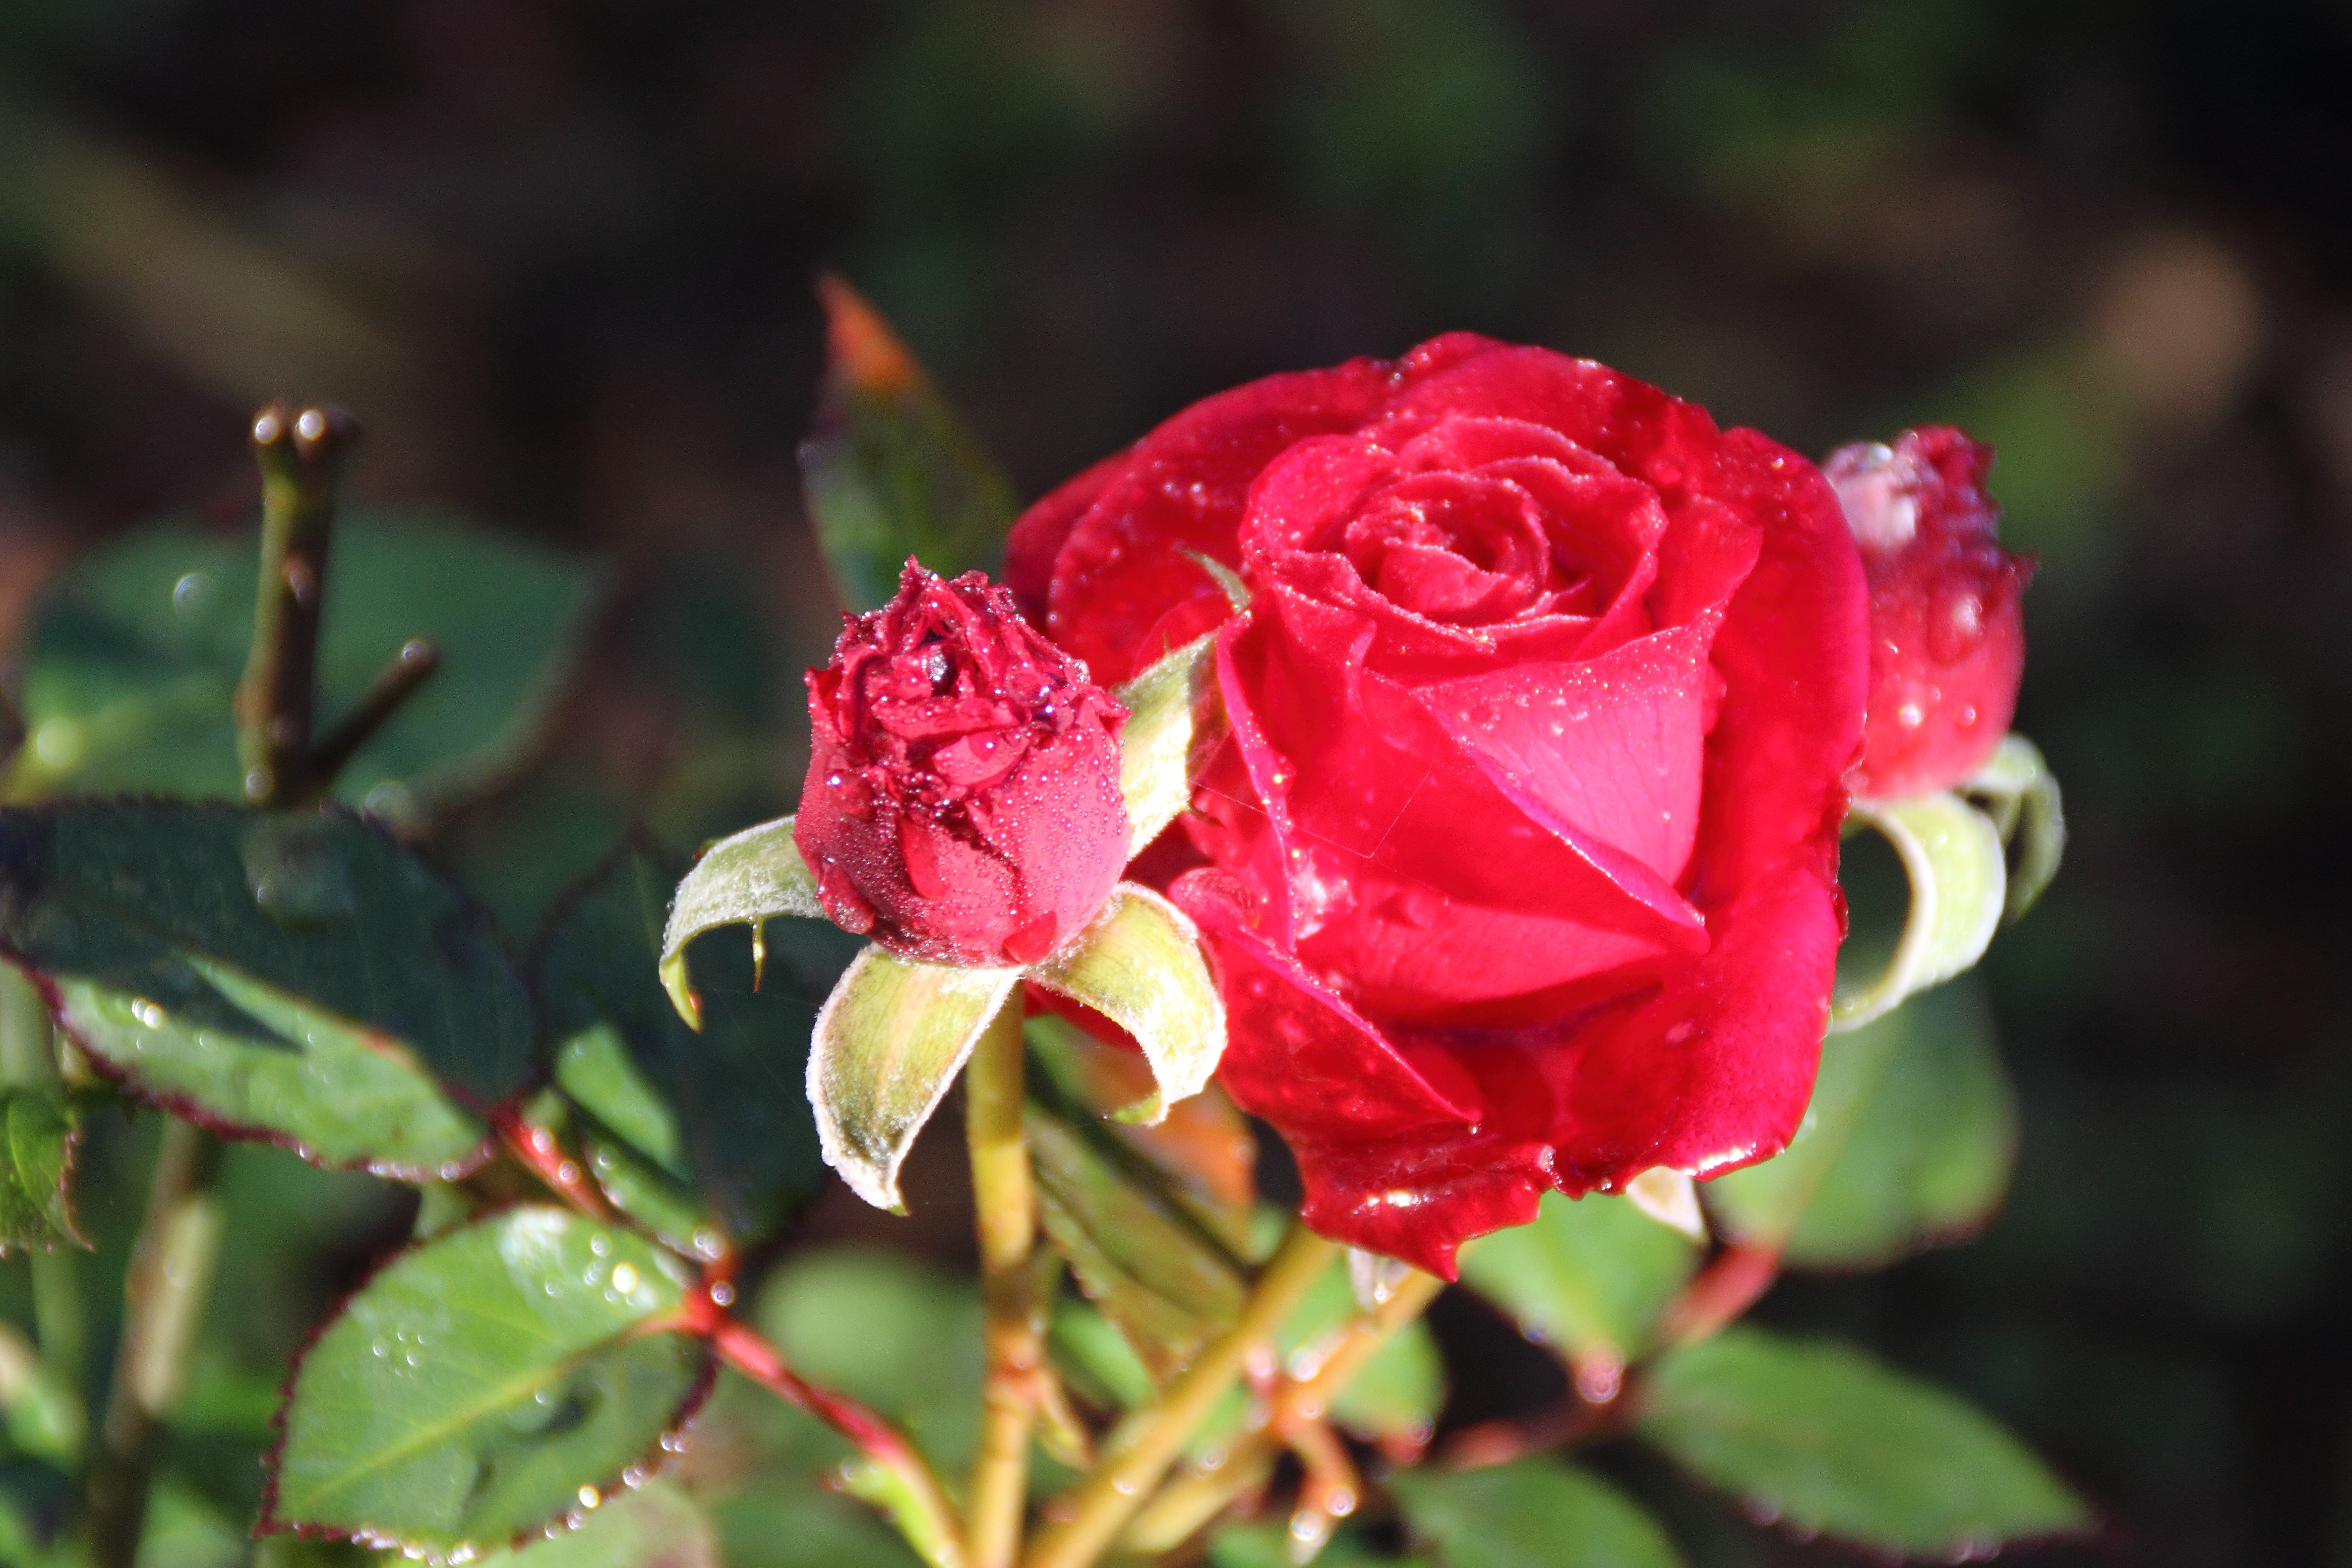
blossom, cold, winter, dew, plant, flower, petal, rose, flora, shrub, floribunda, macro photography, flowering plant, garden roses, rose family, land plant, rosa centifolia, rose order